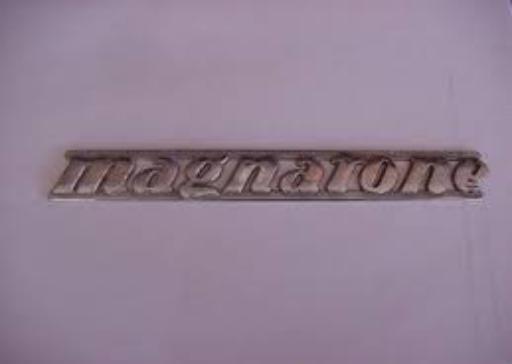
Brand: magnatone
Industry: Electronic